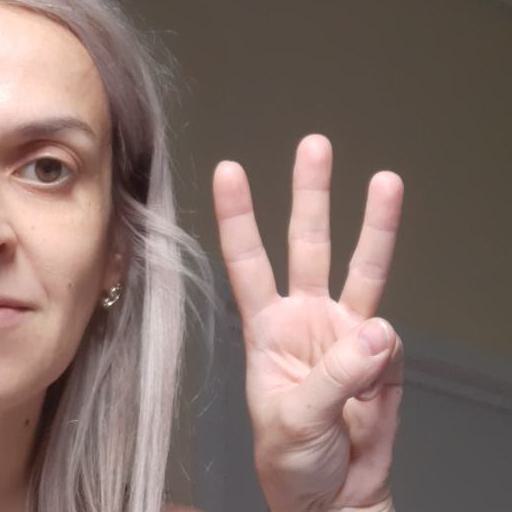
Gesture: three